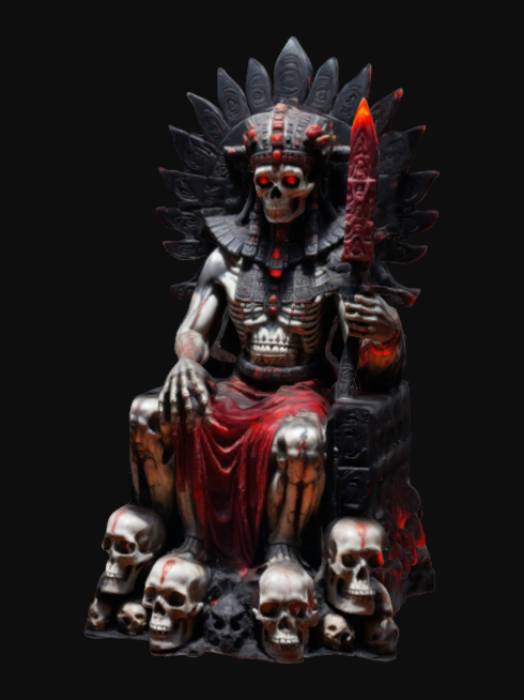
미적 점수 (1~10점): 8